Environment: real
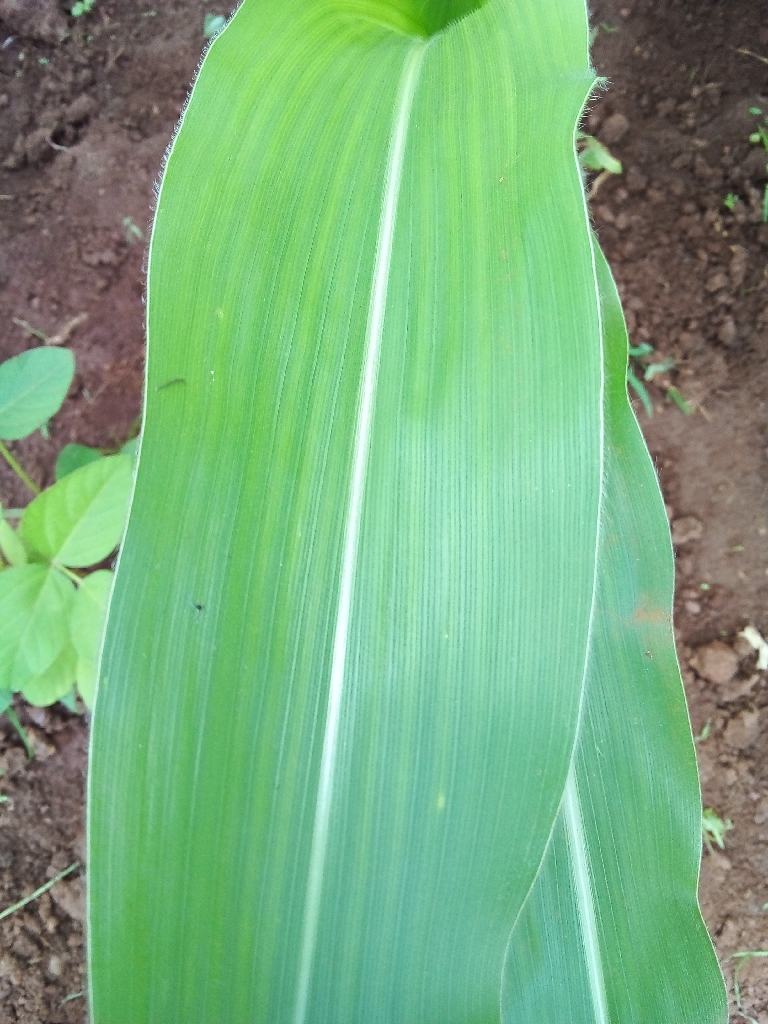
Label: healthy